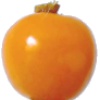
Label: Physalis 1